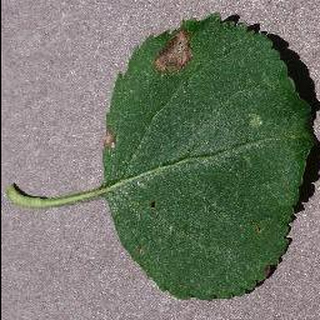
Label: apple_black_rot